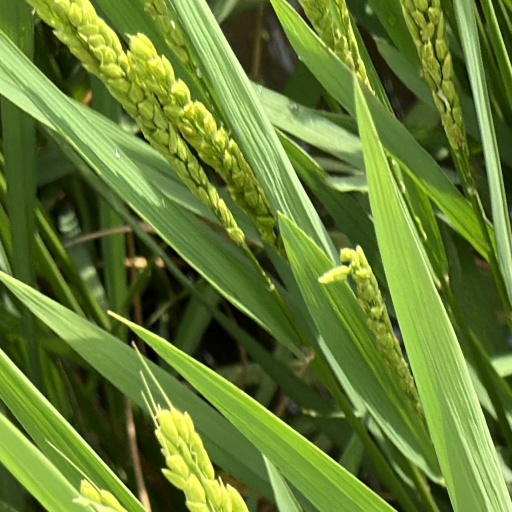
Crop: rice